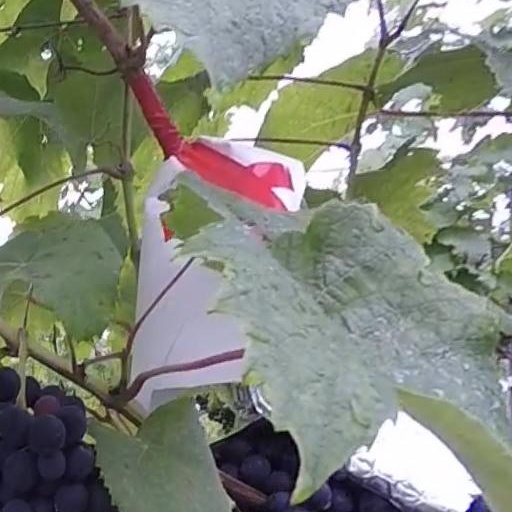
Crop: grape